Municipal horse

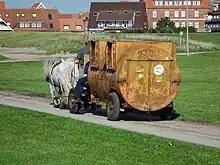
Horse-drawn transport of a waste container, Germany.

There is currently insufficient data to provide a comprehensive overview of the municipal horse and its related structures, as thorough investigations have not been conducted. Historically, French communes utilized horses for various tasks before the rise of motor vehicles. The modernization of transportation in the 20th century led to a decline in the use of working animals in France. Pierre Rabhi described this shift as a "rupture," highlighting society's reliance on oil and its disconnection from the earth.